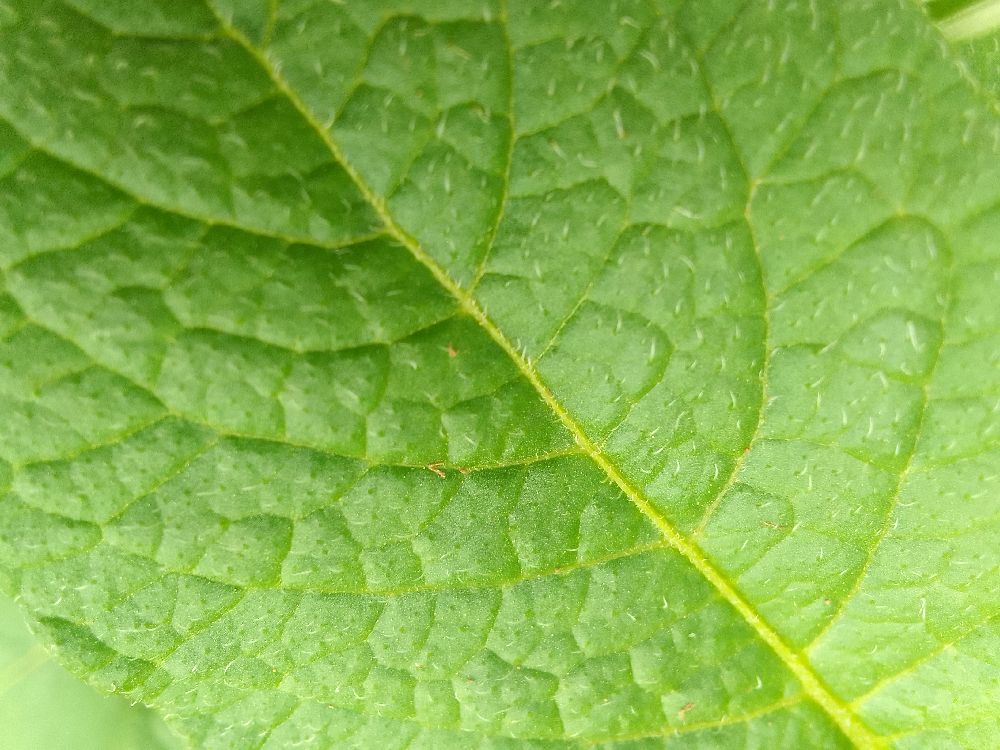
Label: Healthy